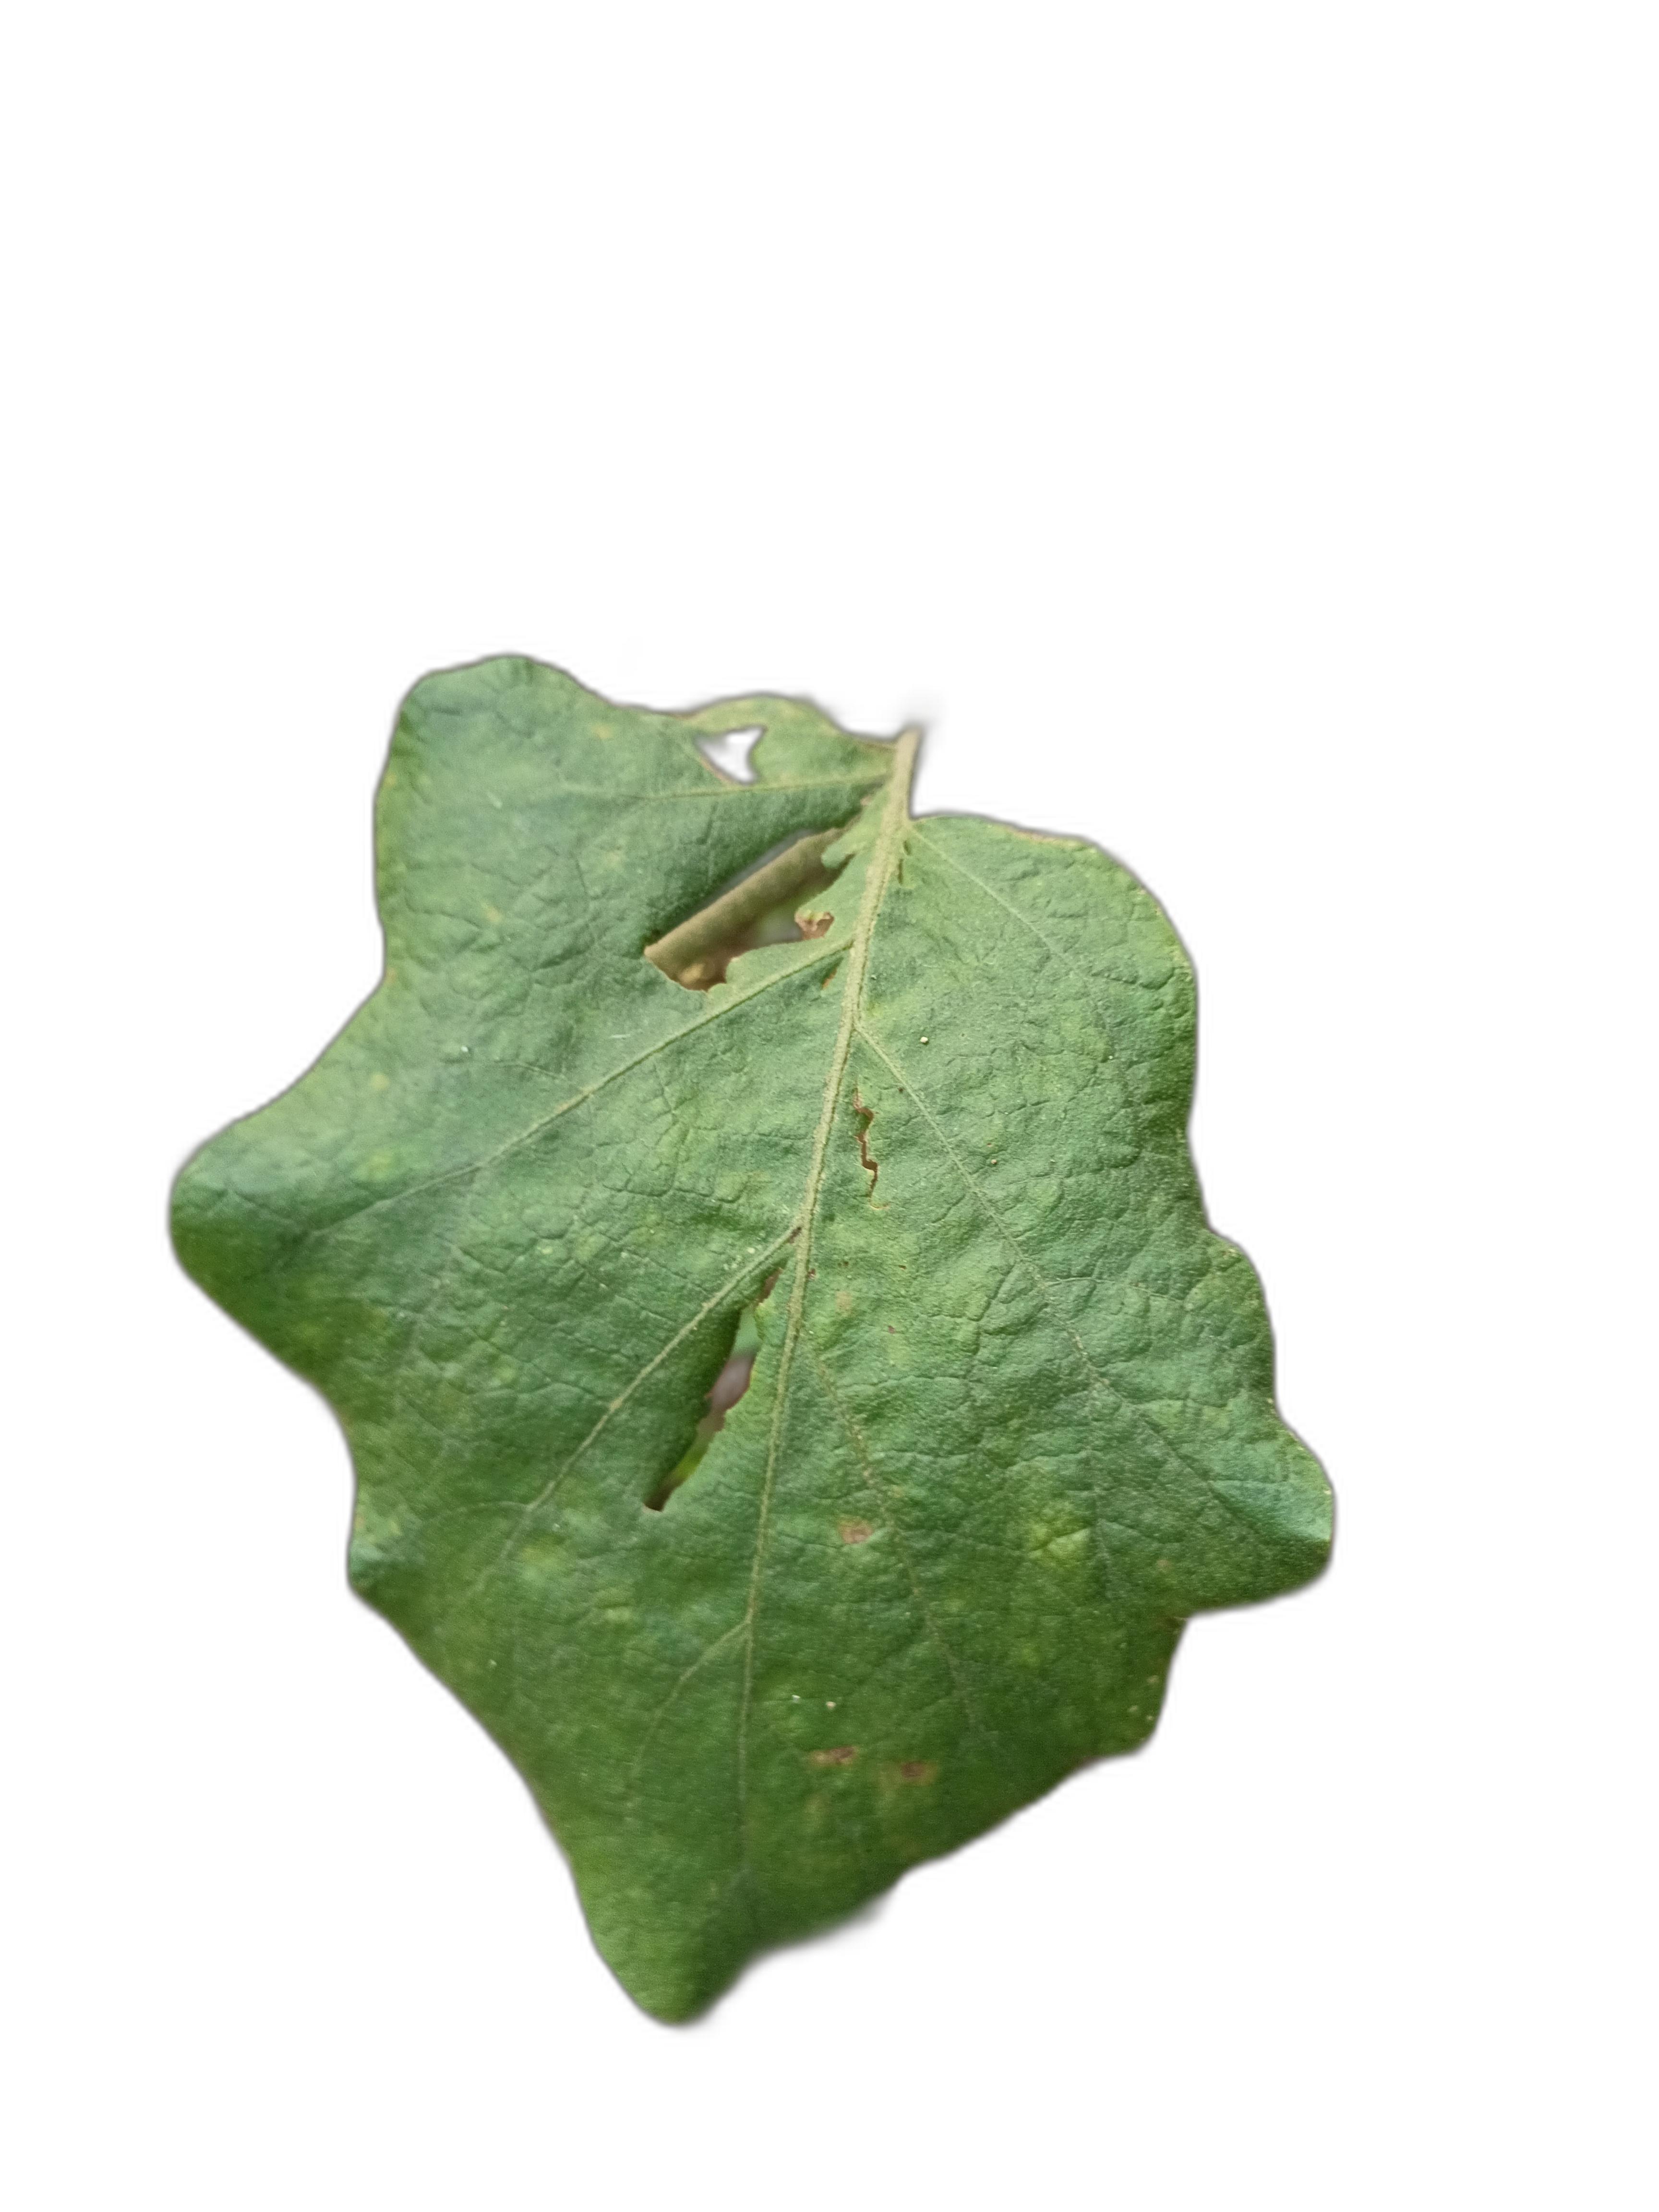
Label: Leaf Spot Disease